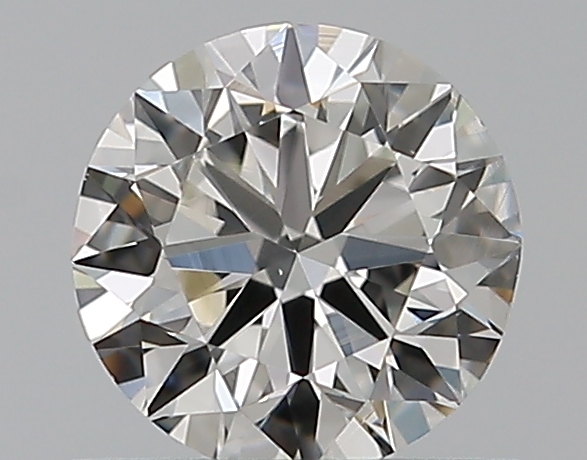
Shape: round
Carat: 0.5
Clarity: VS1
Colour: H
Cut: VG
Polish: EX
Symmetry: VG
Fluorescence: N
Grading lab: GIA
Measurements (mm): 4.97 x 5.03 x 3.11